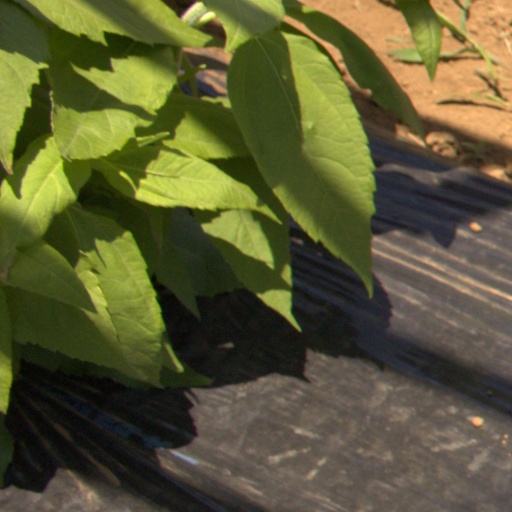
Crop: Jerusalem artichoke